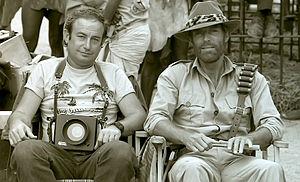
Richard Chamberlain est un acteur américain, né le 31 mars 1934 à Beverly Hills.
Allan Quatermain et les Mines du roi Salomon est un film américain réalisé par J. Lee Thompson, sorti en 1985. C'est une adaptation du roman écrit en 1885 par Henry Rider Haggard, Les Mines du roi Salomon. Cette version est une parodie du film d'aventure Indiana Jones, légère avec des touches de comédie. L'acteur John Rhys-Davies apparaît dans les deux franchises. Le film est tourné à Harare au Zimbabwe